Zola Dam

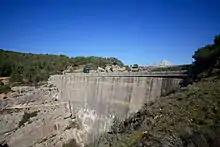
The Zola Dam.

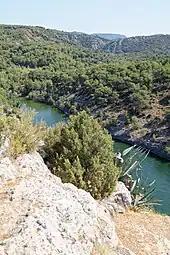
Zola Lake.

Zola Dam is a dam in Le Tholonet near Aix-en-Provence, France.